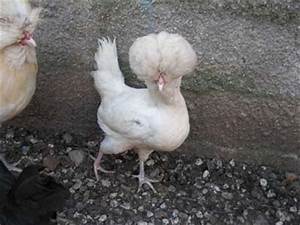
Label: chicken